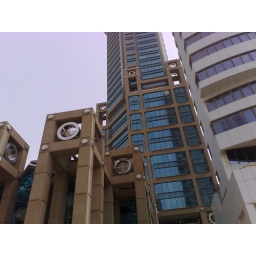
This nice blue building beside my work it's so colorful and awesome ...I want to share it with you.